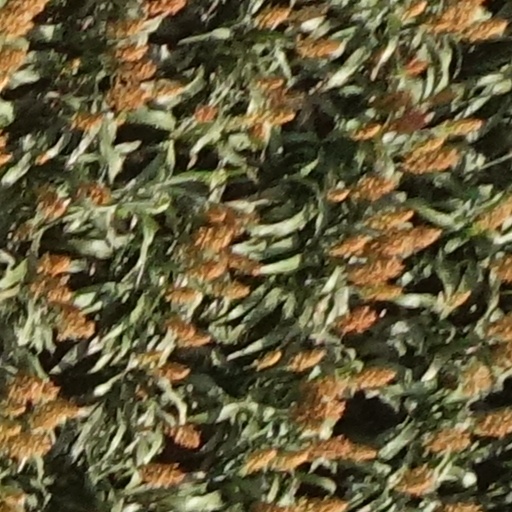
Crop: sorghum